Old Order Anabaptism

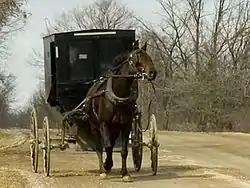
Old Order Mennonite horse and carriage in Oxford County, Ontario (2006)

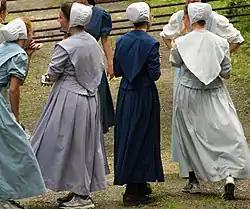
Old Order River Brethren young women wearing cape dresses and kapp headcoverings (2006)

Old Order Anabaptism is a collection of communities that have preserved the old ways of Anabaptist Christian religion and lifestyle.